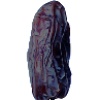
Label: Dates 1